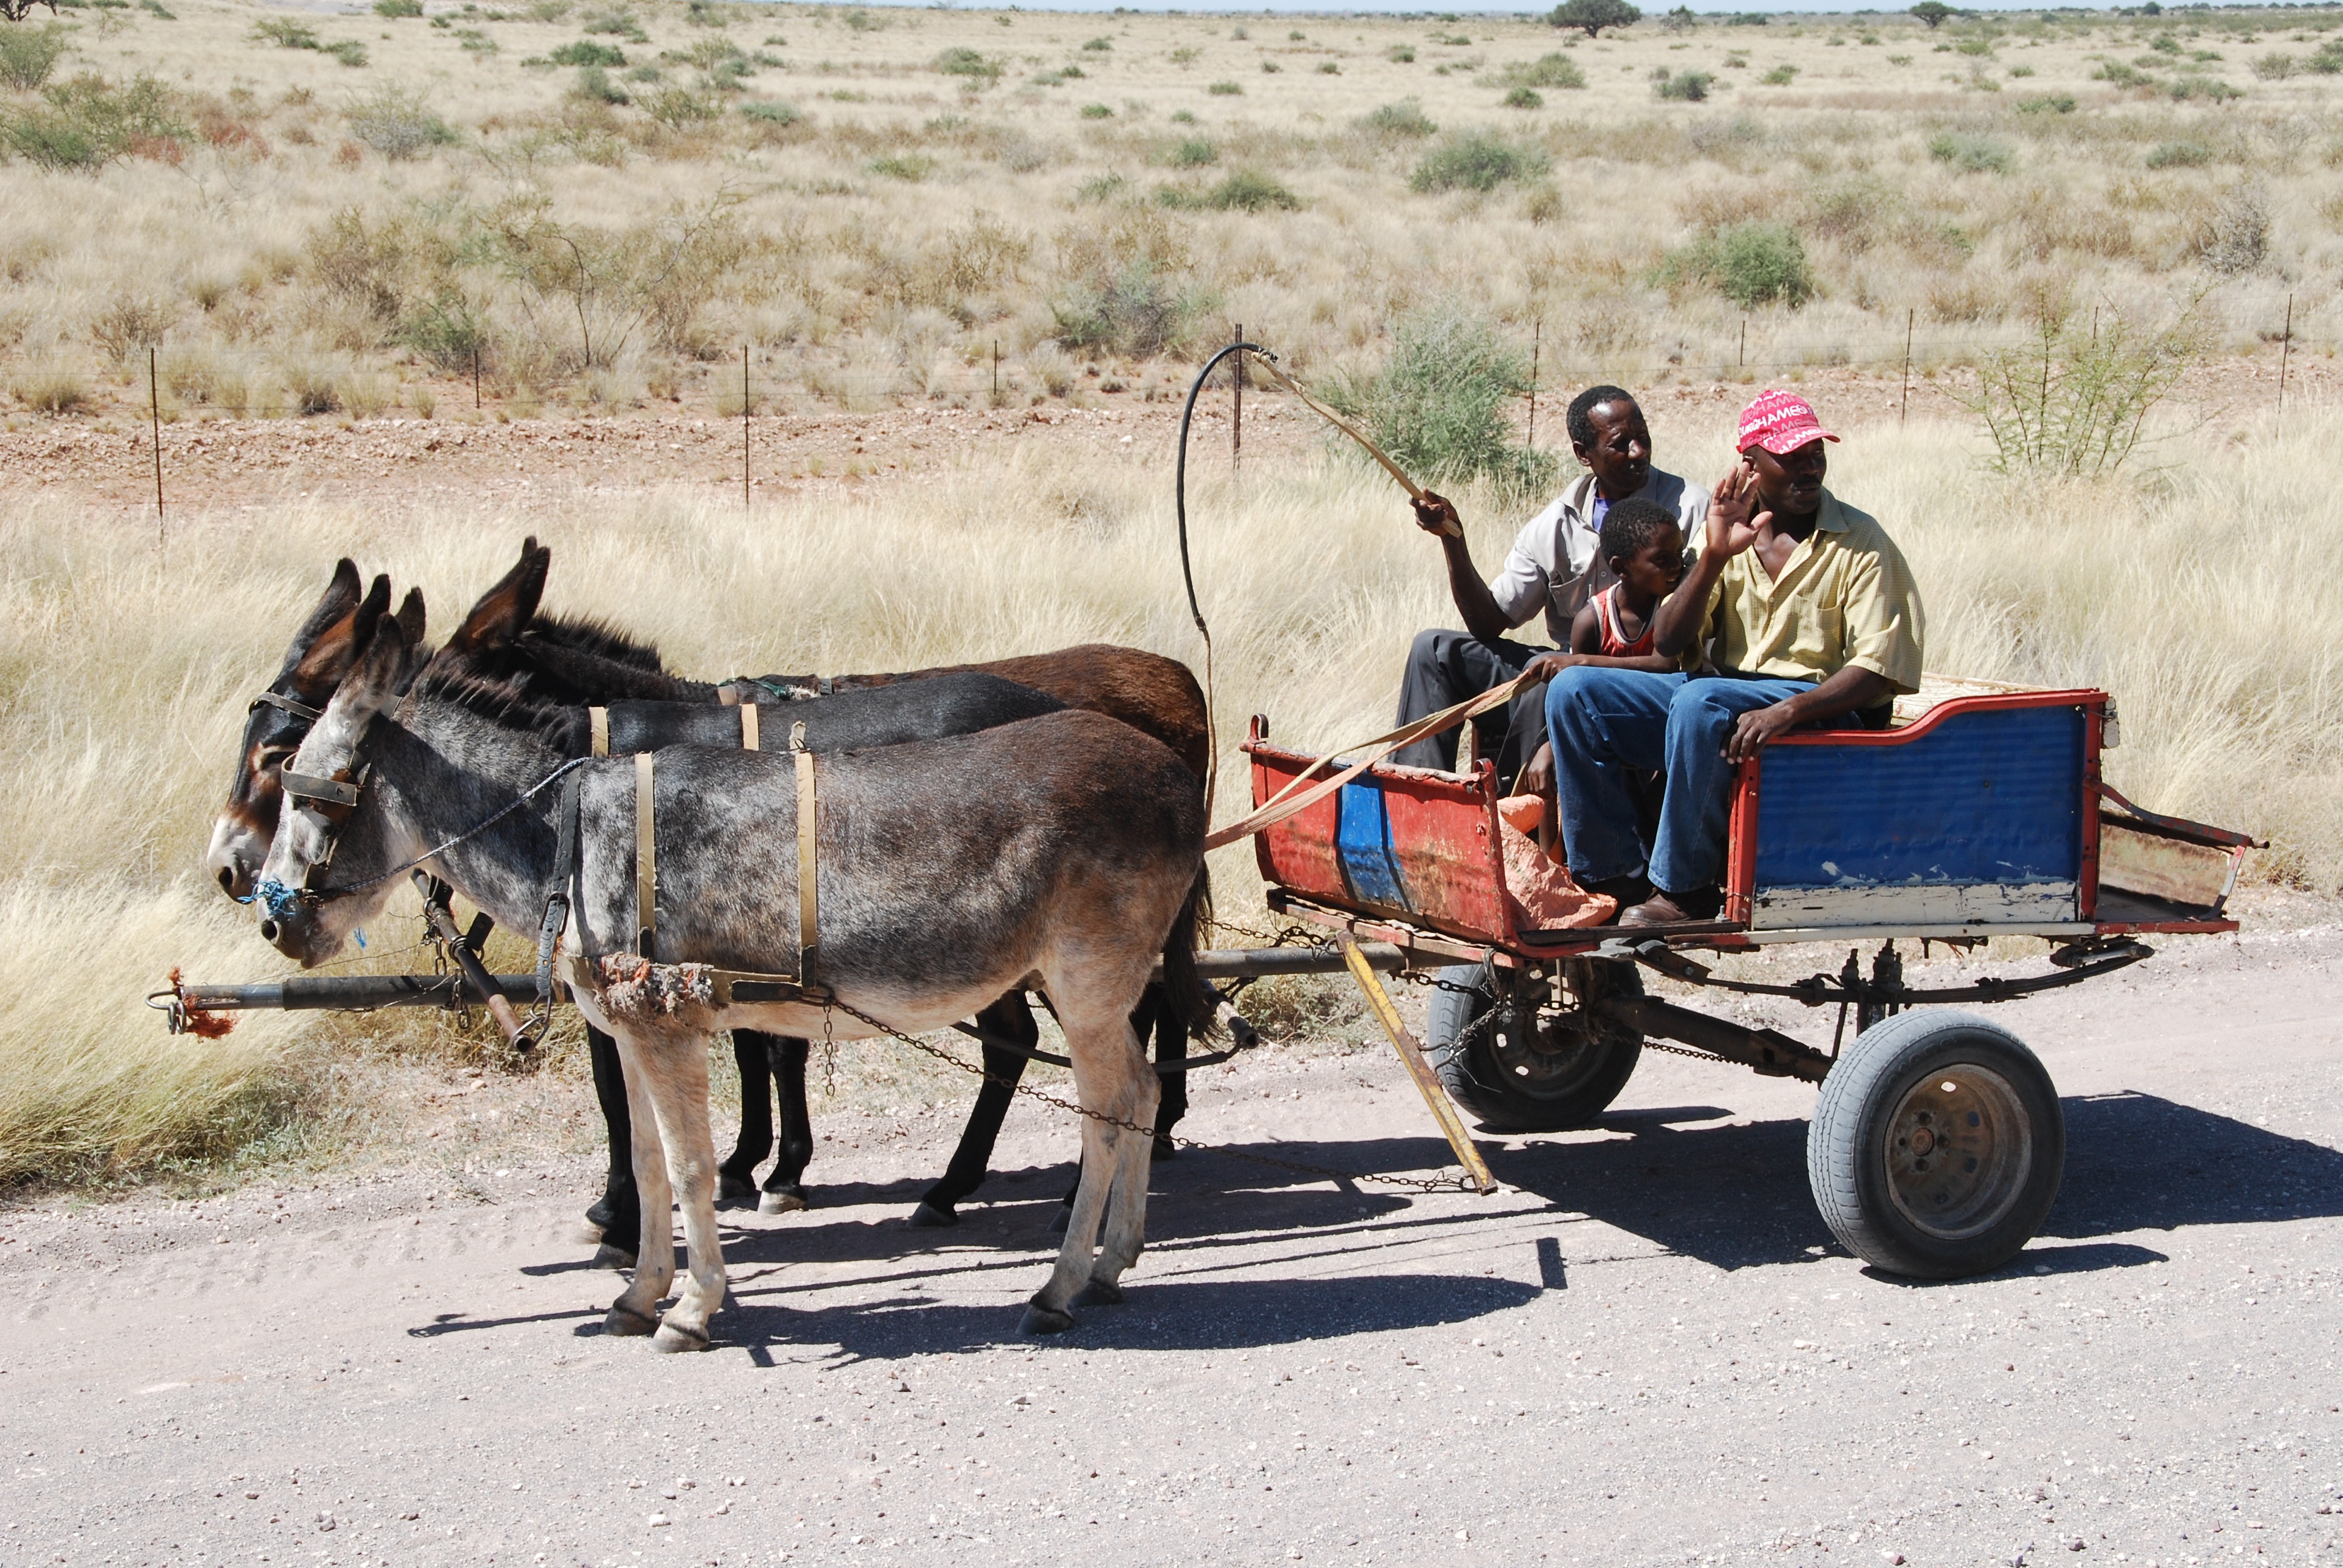
cart, rural, vehicle, horse, africa, mammal, donkey, carriage, dare, coach, mule, namibia, pack animal, horse like mammal, horse harness, horse and buggy, donkey cart